Alberto Mario González

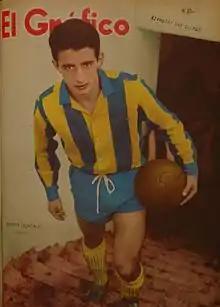
González in 1961

Alberto Mario González (21 August 1941 – 26 February 2023) was an Argentine footballer who played as a forward for Argentina in the 1962 and 1966 FIFA World Cups. He also played for Boca Juniors.